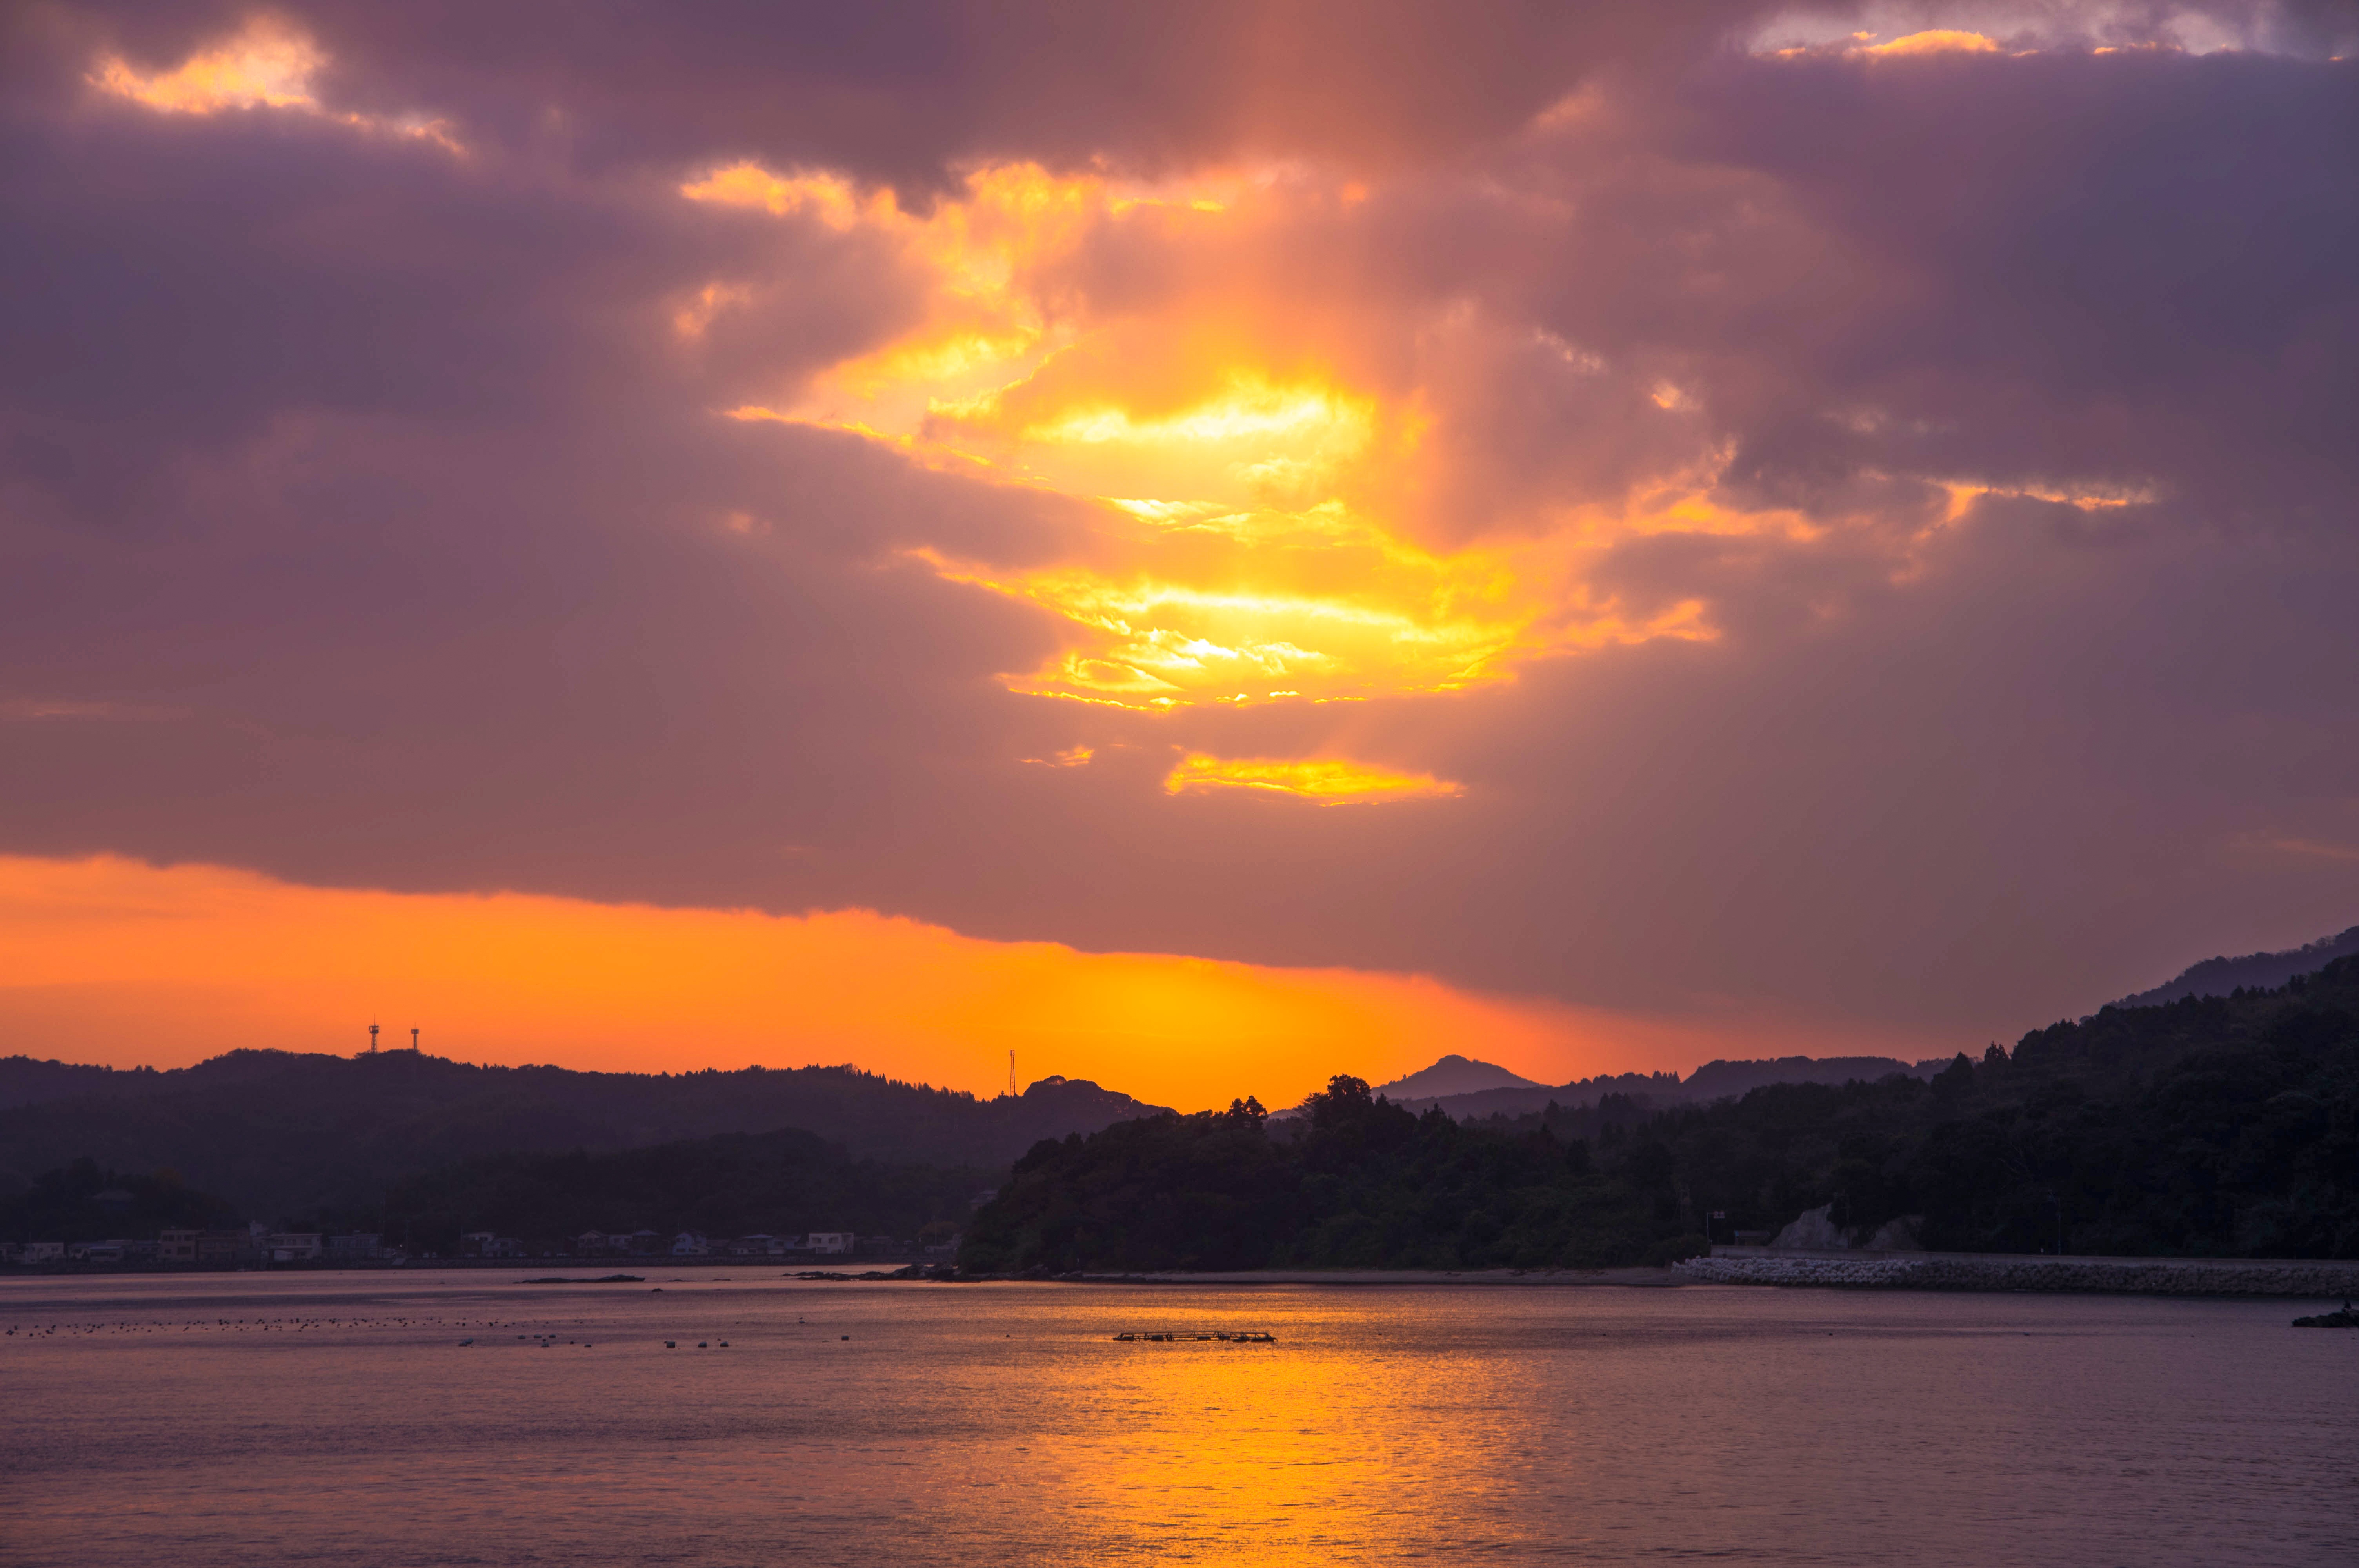
landscape, sea, horizon, cloud, sky, sun, sunrise, sunset, morning, lake, dawn, dusk, evening, reflection, natural, bay, romantic, japan, loch, afterglow, red sky at morning, saganoseki